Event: Hurricane Matthew
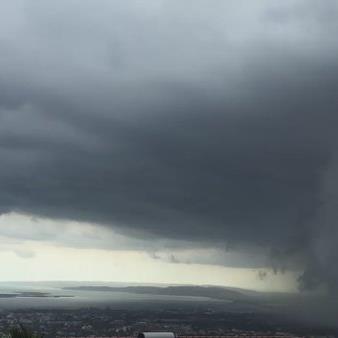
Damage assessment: no_damage